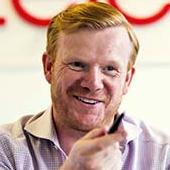
Age: 41